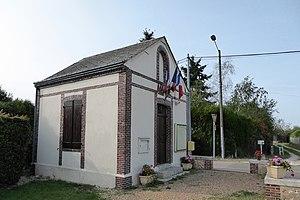
mairie de Cernay, Eure-et-Loir, France.
Cernay est une commune française située dans le département d'Eure-et-Loir en région Centre-Val de Loire.